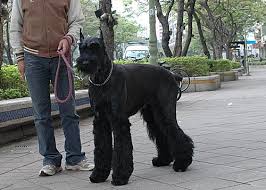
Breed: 232-n000089-giant_schnauzer